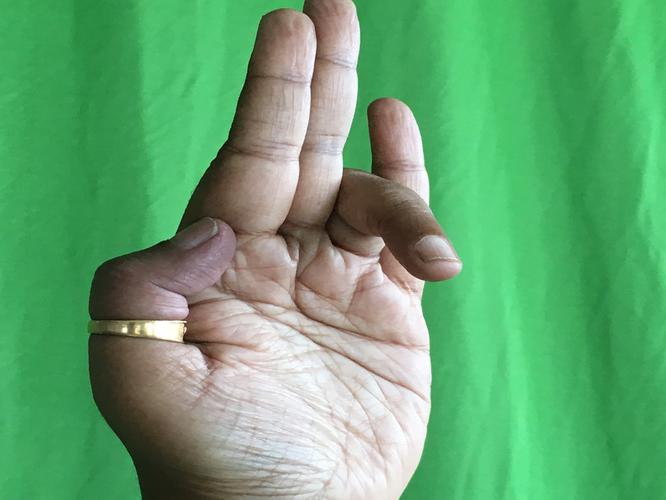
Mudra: Tripathaka
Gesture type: single_hand